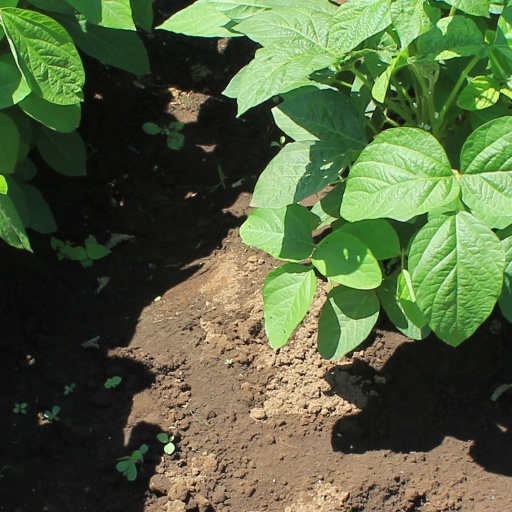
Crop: soybean